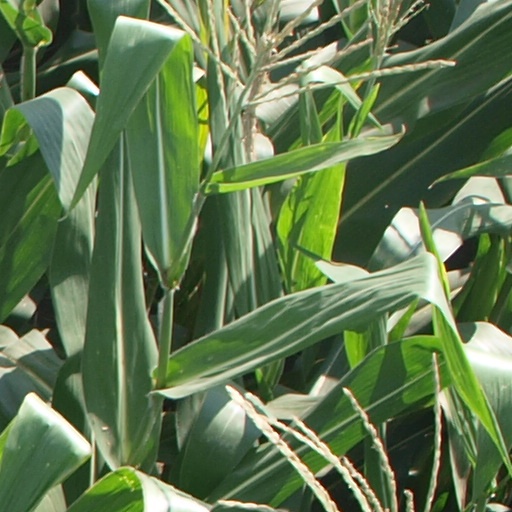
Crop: maize; corn